Beyond Einstein (book)

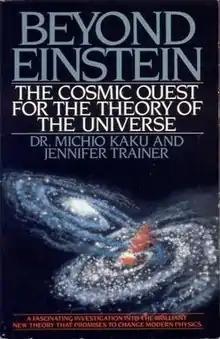
Paperback edition

Beyond Einstein: The Cosmic Quest for the Theory of the Universe is a book by Michio Kaku, a theoretical physicist from the City College of New York, and Jennifer Trainer Thompson. It focuses on the development of superstring theory, which might become the unified field theory of the strong force, the weak force, electromagnetism and gravity. The book was initially published on February 1, 1987, by Bantam Books.